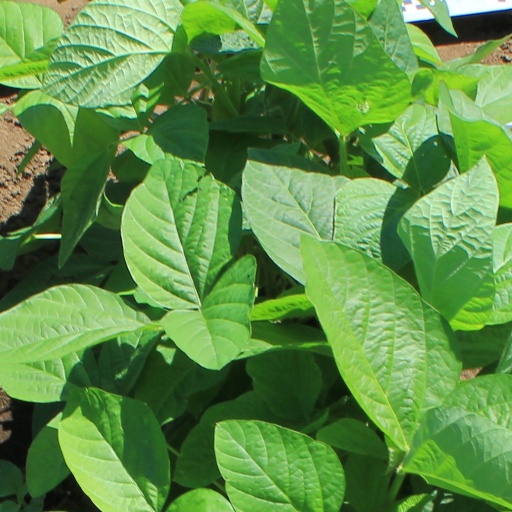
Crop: soybean